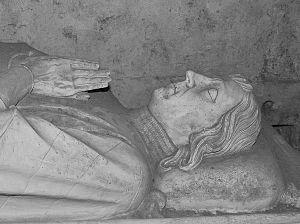
Thiébaud VII de Neuchâtel-Bourgogne
La famille de Neuchâtel-Bourgogne est originaire de Neuchâtel-Urtière, dans le département du Doubs, à ne pas confondre avec la Maison de Neuchâtel qui a donné naissance à une dynastie de comtes suisses.